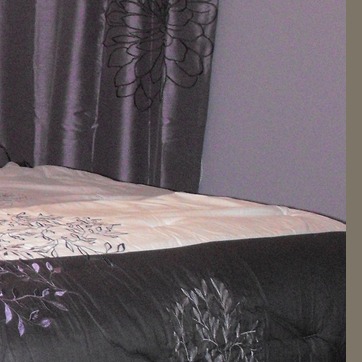
Material: fabric